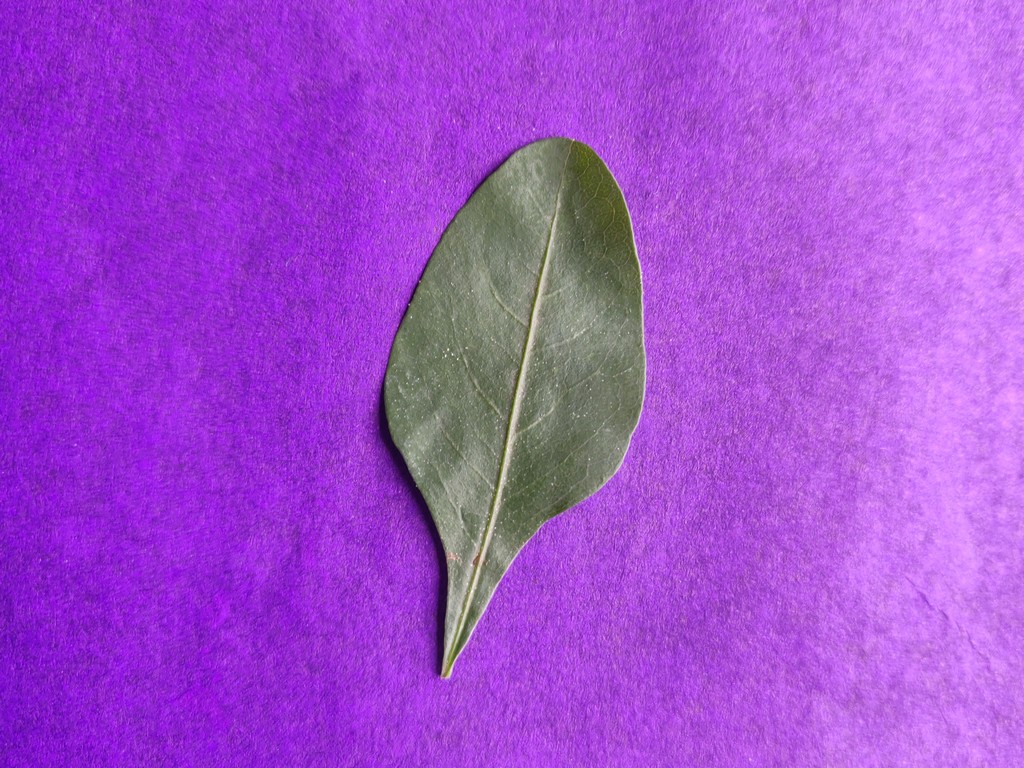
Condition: Healthy
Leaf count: single
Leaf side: front